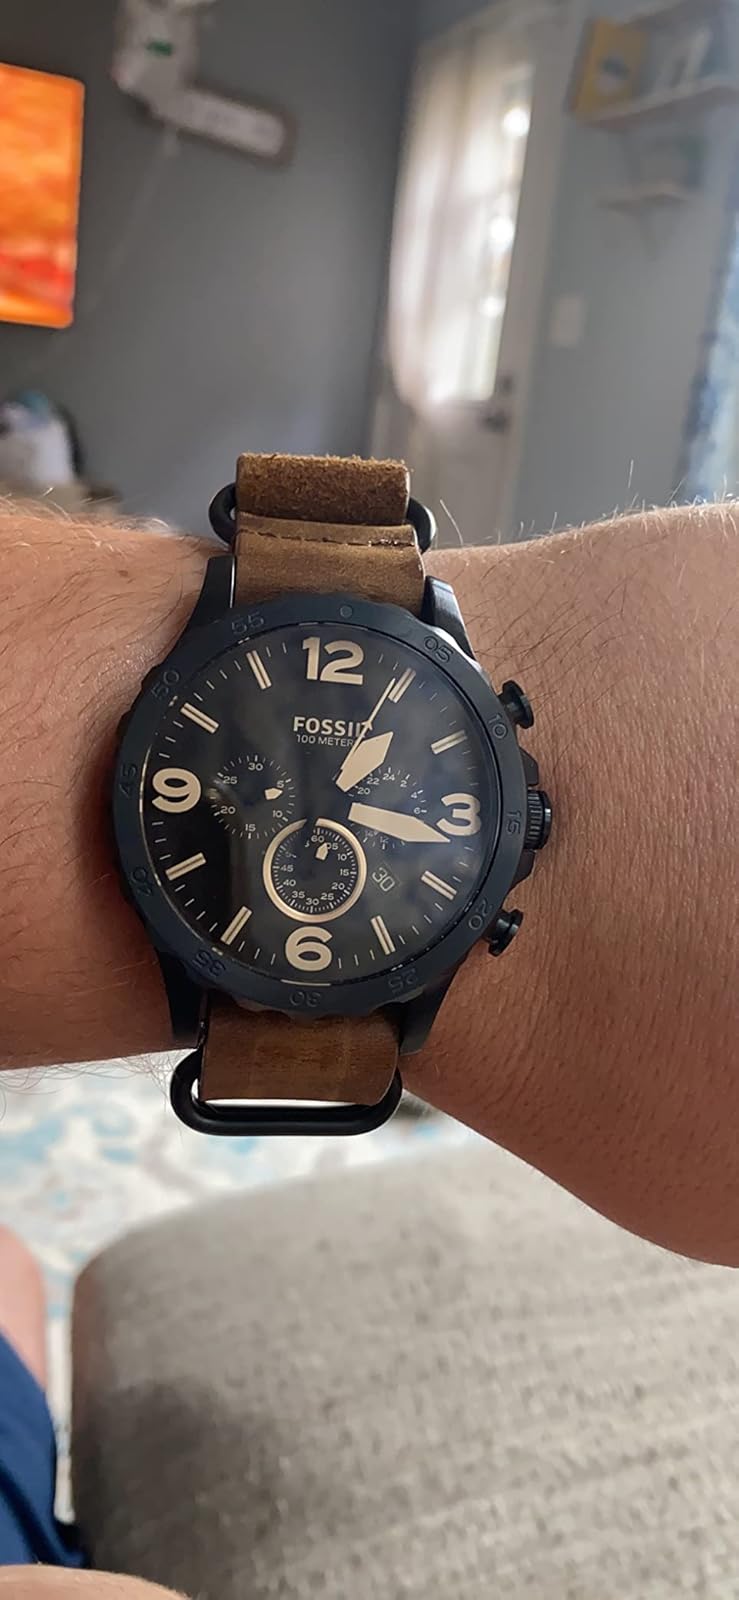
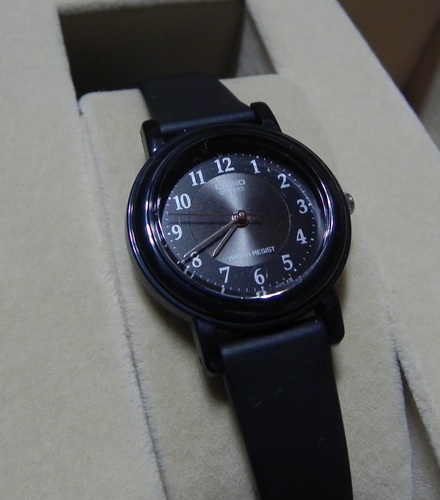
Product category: accessories_watch
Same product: no